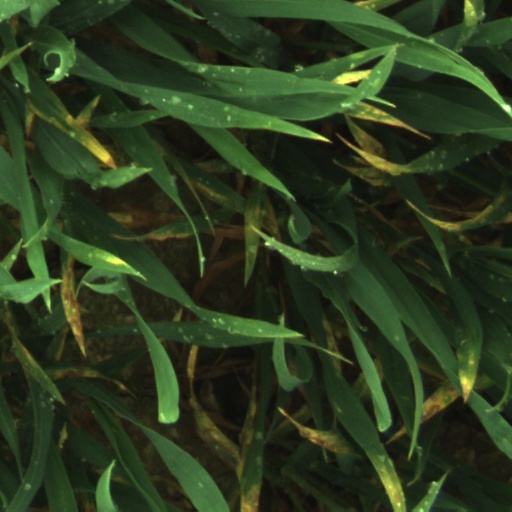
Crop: wheat